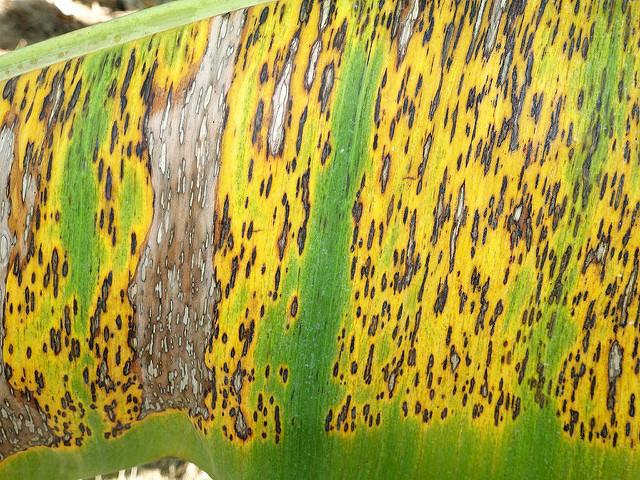
Plant: Banana
Disease: banana black leaf streak